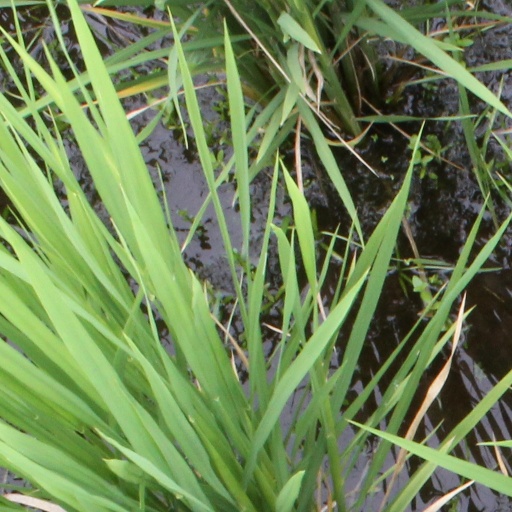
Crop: rice